Allerthorpe

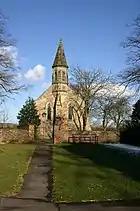
St Botolph's Church, Allerthorpe

Allerthorpe has a public house, The Plough Inn, an 18-hole golf course and a lake used for water sports and fishing. Allerthorpe Common, to the west of the village, has a nature reserve.